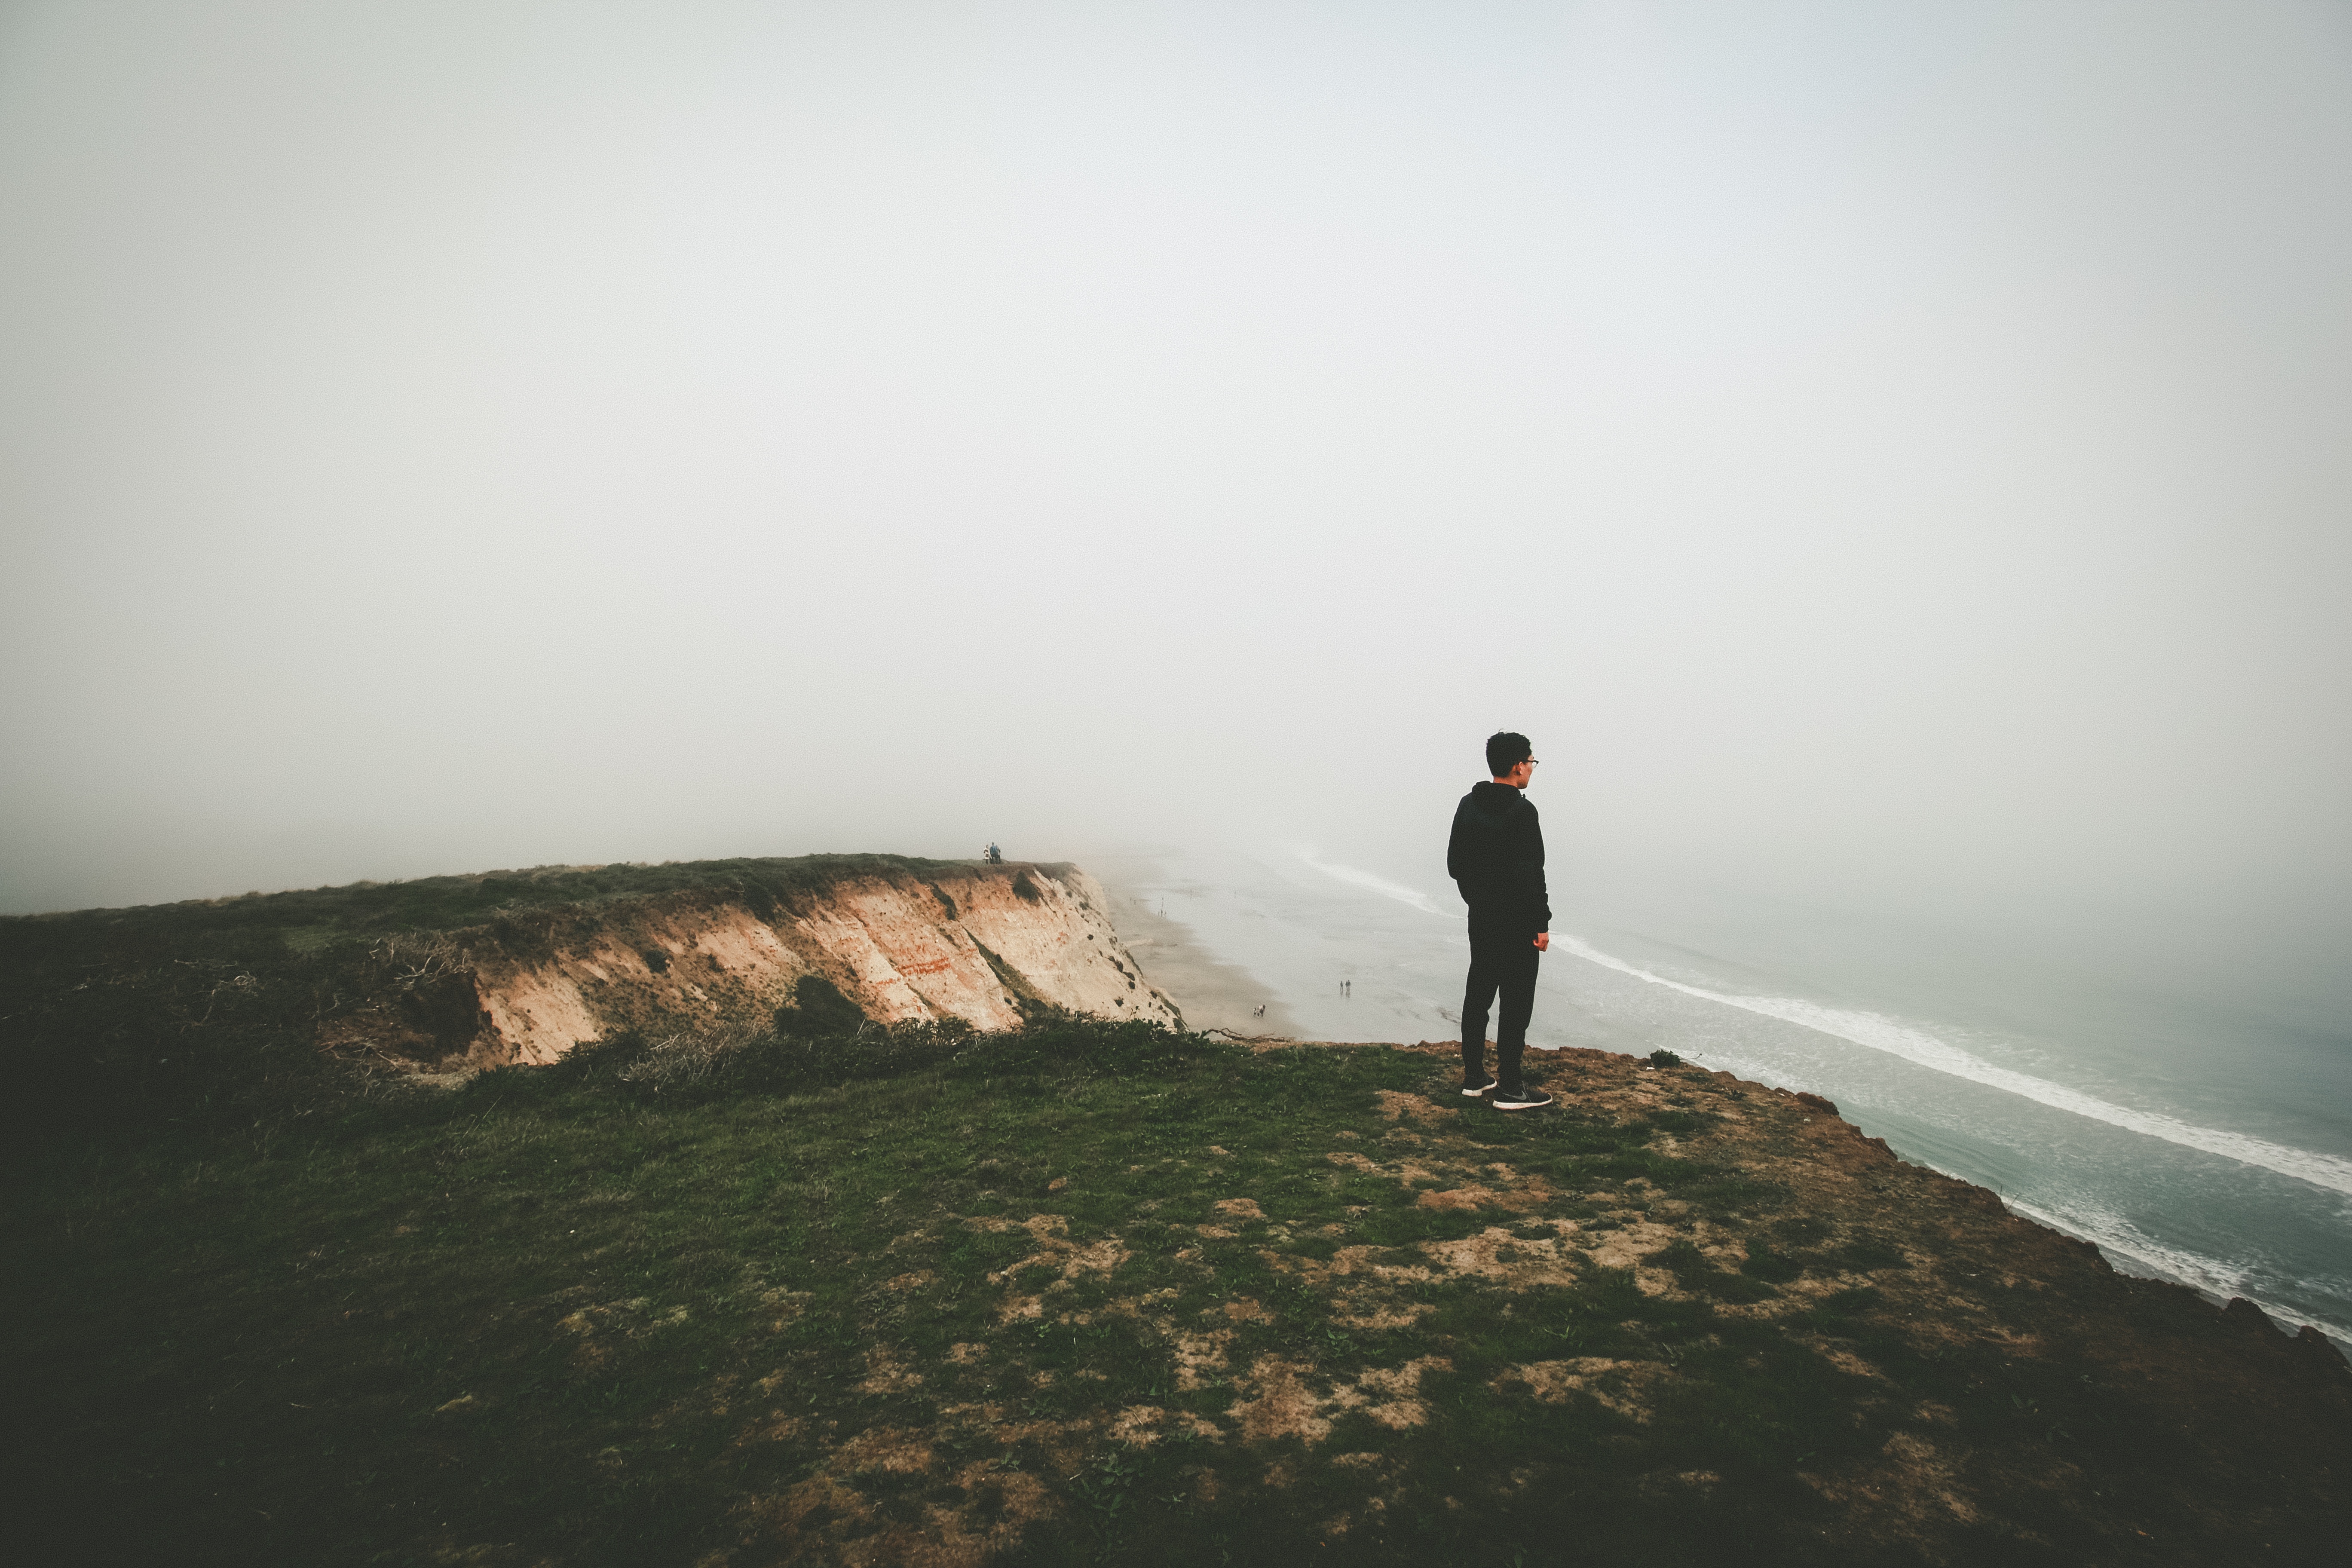
man, beach, sea, coast, nature, sand, ocean, horizon, mountain, fog, mist, sunlight, morning, hill, shore, wave, wind, solitude, cliff, bay, terrain, atmospheric phenomenon